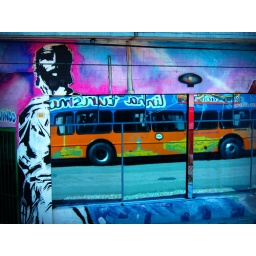
Our tour bus framed by colorful street art